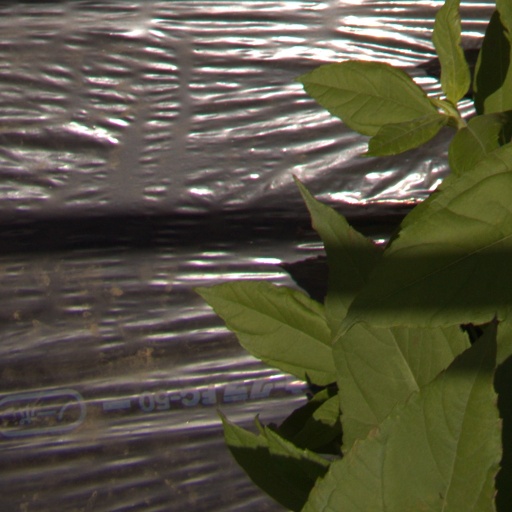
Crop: Jerusalem artichoke